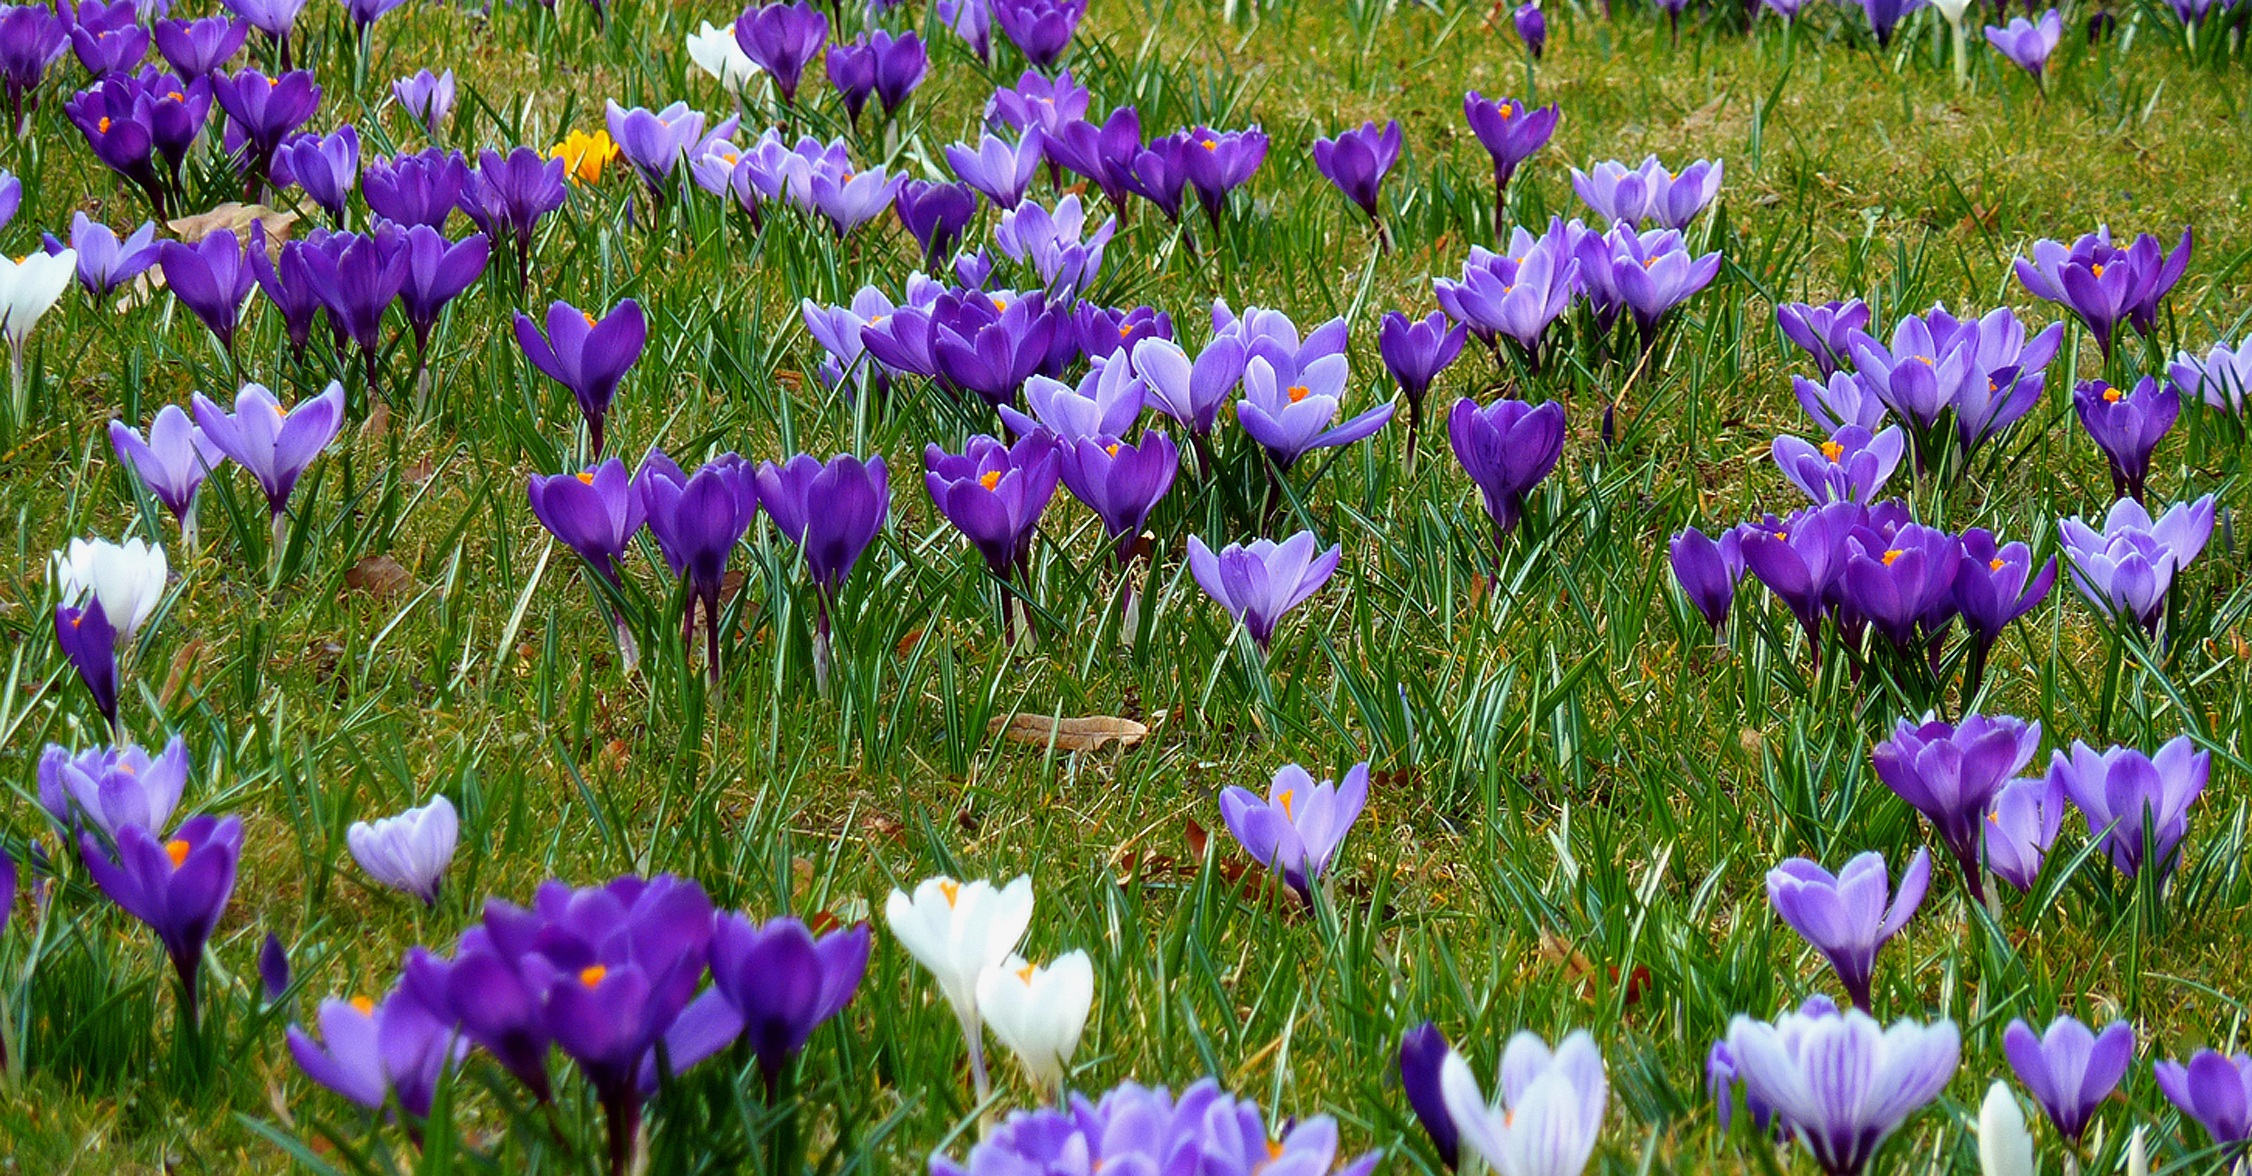
nature, plant, field, meadow, flower, bloom, spring, colorful, flora, wildflower, flowers, crocus, spring flower, bl tenmeer, flowering plant, signs of spring, lenz, spring meadow, land plant, iris family